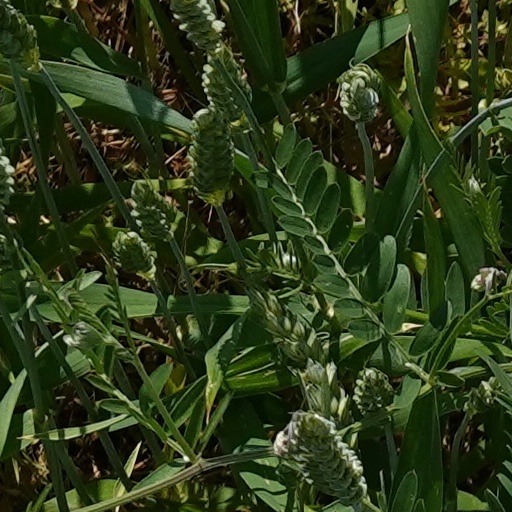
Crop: wheat